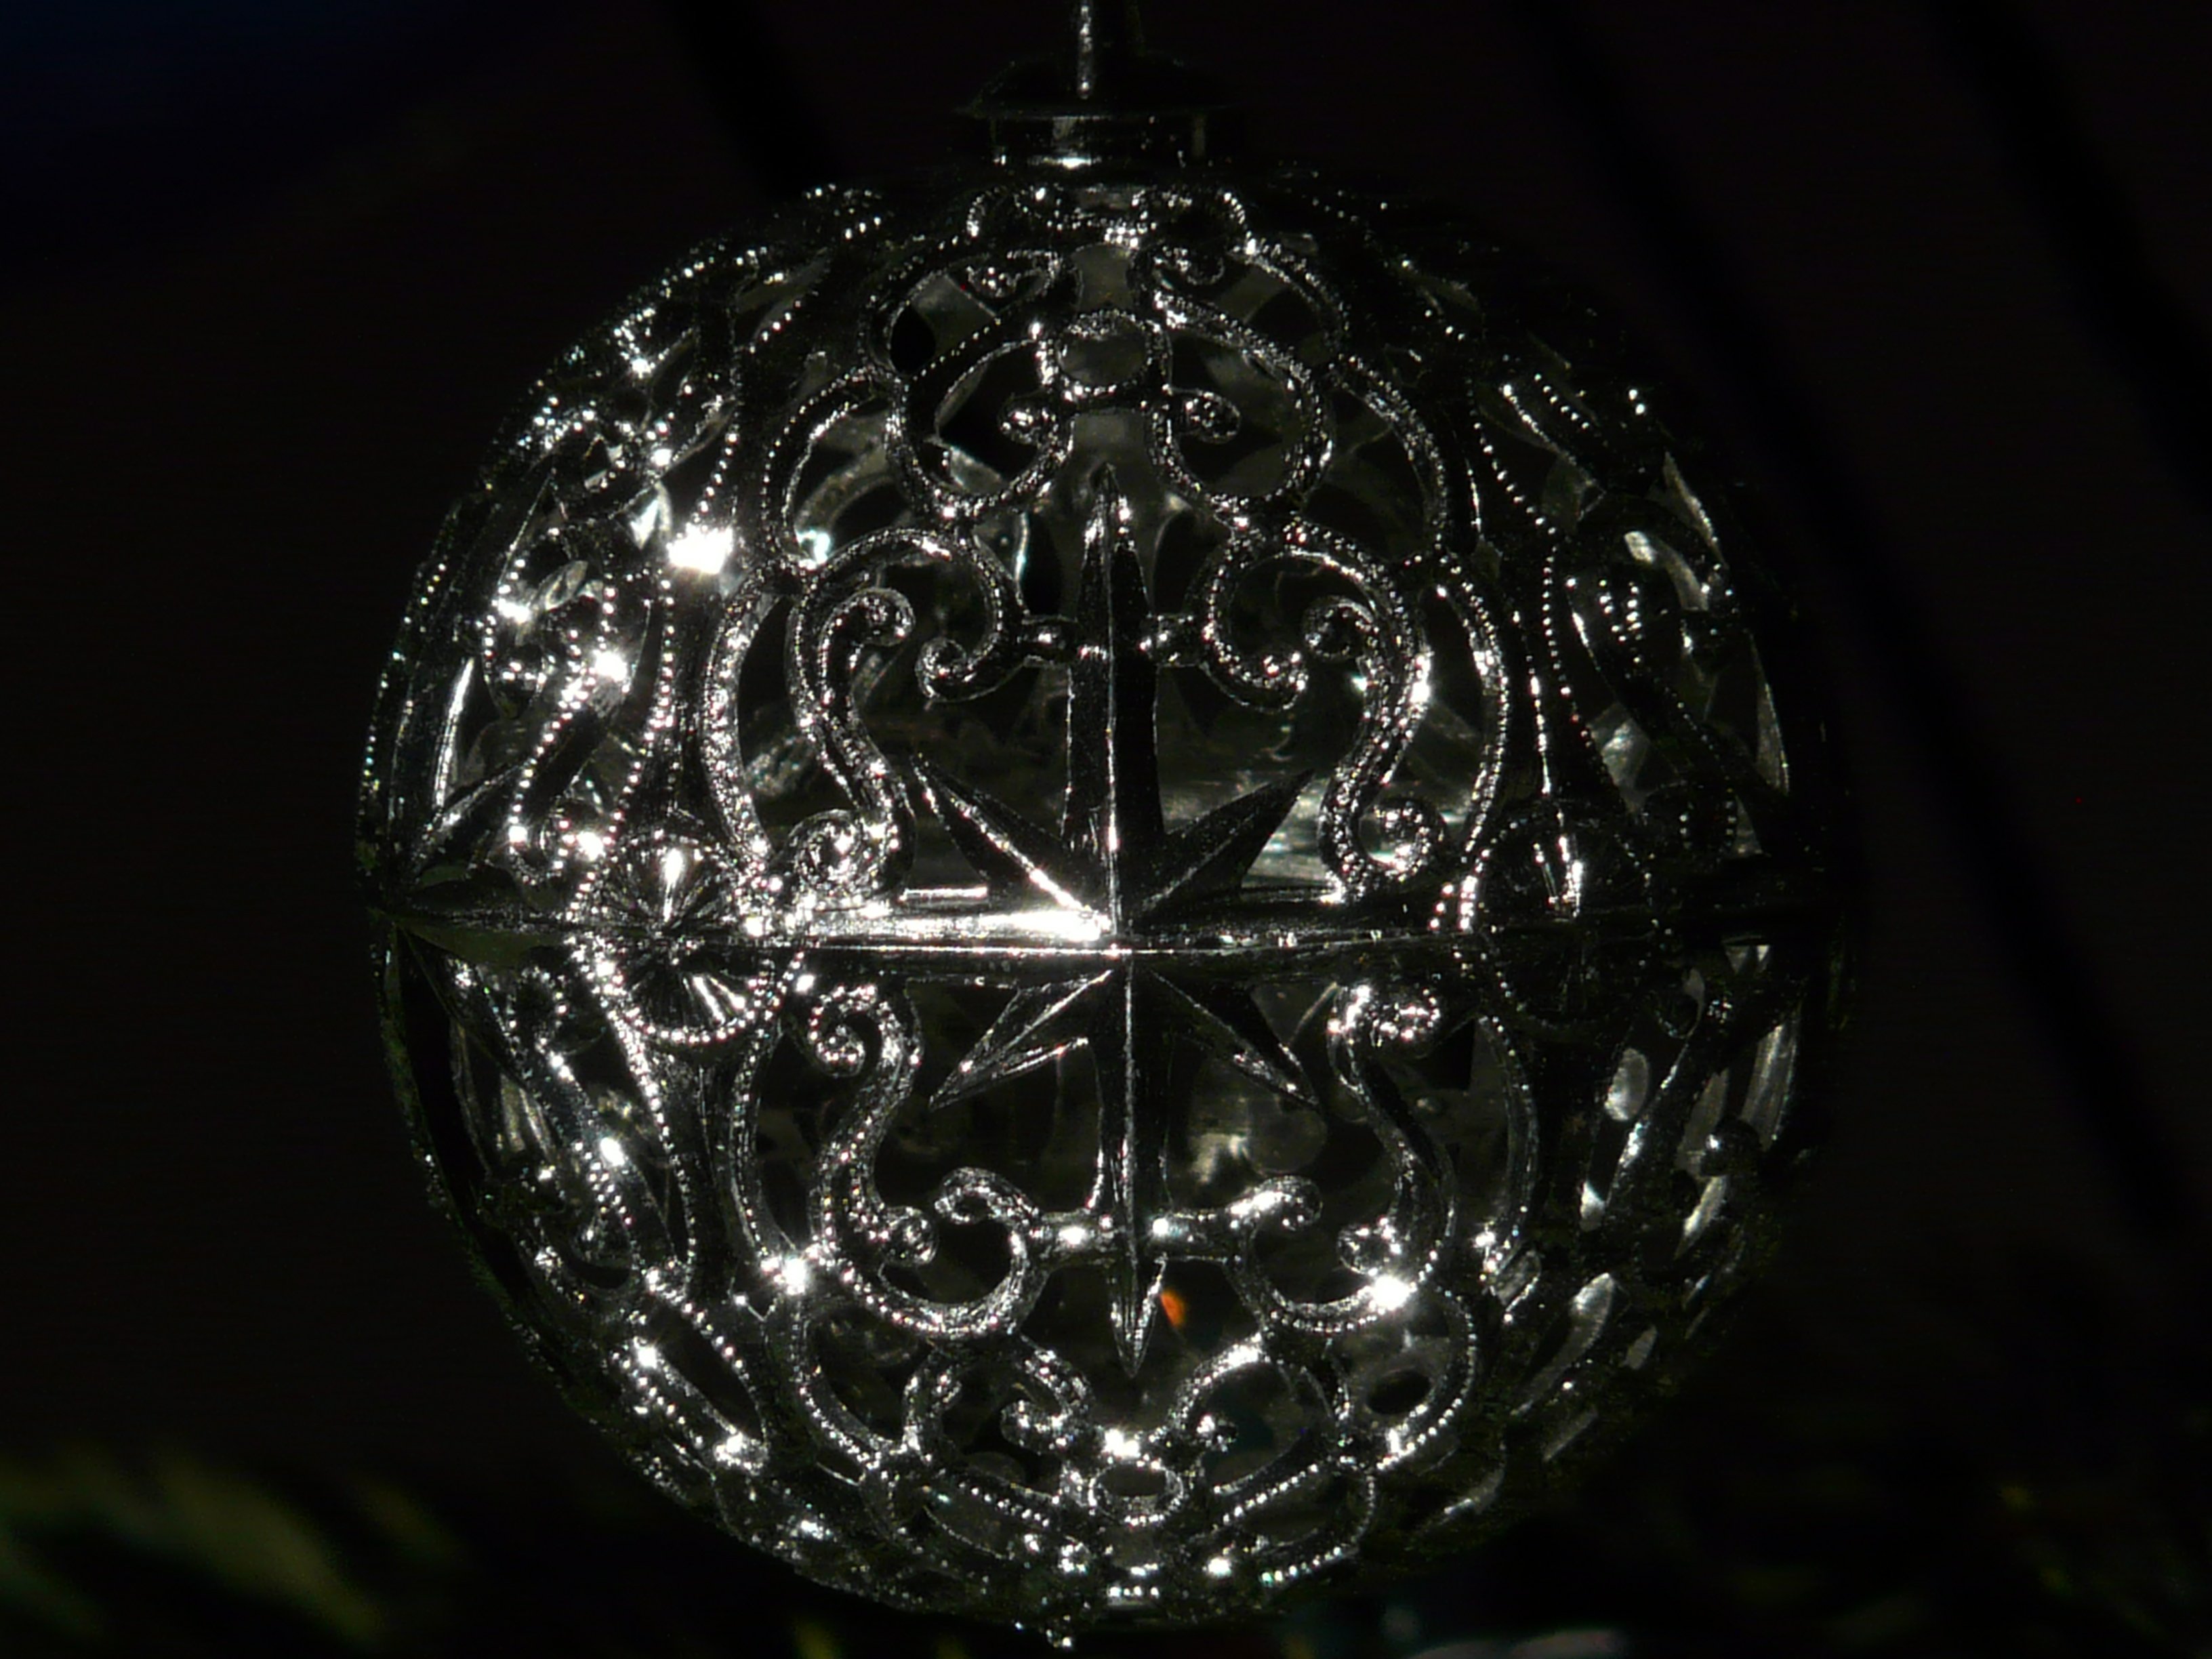
light, glass, darkness, black, christmas, lighting, circle, christmas ornament, sparkle, christmas time, silver, ball, light fixture, sphere, christmas bauble, shape, macro photography, weihnachtsbaumschmuck, christmas ornaments, depend